Victor Martin (sociologist)

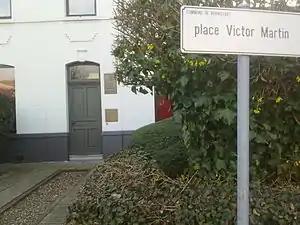
House in which Victor Martin lived in Blaton, Belgium

Victor Martin (Blaton, Belgium 19 January 1912 – Féternes, France, November 1989) was a Belgian academic sociologist. He was known for his involvement with the Belgian Resistance during World War II.